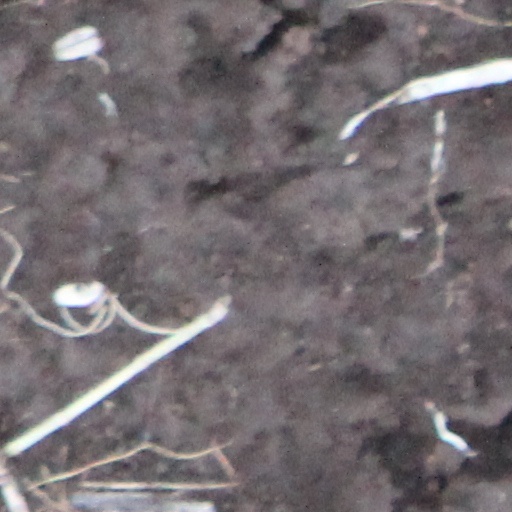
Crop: wheat